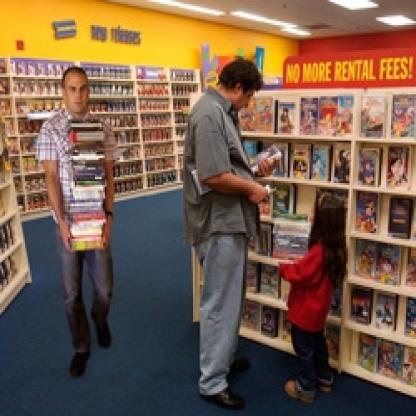
Scene: Indoor